Boeing 747-400

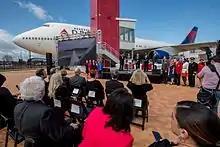
N661US, the first 747-400 built, preserved at the '747 Experience' exhibit, Delta Flight Museum

The original variant of the redesigned 747, the 747-400 debuted an increased wingspan, winglets, revised engines, and a glass cockpit which removed the need for a flight engineer. The type also featured the stretched upper deck (SUD) introduced with the 747-300. The passenger model formed the bulk of 747-400s sold, and 442 were built.